Martin Buber

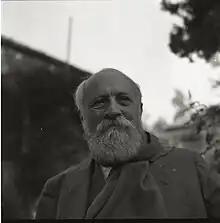
Martin Buber in Israel (1962)

Approaching Zionism from his own personal viewpoint, a young Buber disagreed with Theodor Herzl about their respective positions on Zionism. Herzl did not envision Zionism as a movement with religious objectives. In contrast, Buber believed the potential of Zionism was for social and spiritual enrichment. For example, Buber argued that following the formation of the Israeli state, there would need to be reforms to Judaism: "We need someone who would do for Judaism what Pope John XXIII has done for the Catholic Church". Herzl and Buber would continue, in mutual respect and disagreement, to work towards their respective goals for the rest of their lives. In 1902, Buber became the editor of the weekly "Die Welt", the central organ of the Zionist movement. However, a year later he became involved with the Jewish Hasidic movement. Buber admired how the Hasidic communities actualized their religion in daily life and culture. In stark contrast to the busy Zionist organizations, which were always mulling political concerns, the Hasidim were focused on the values which Buber had long advocated for Zionism to adopt. In 1904, he withdrew from much of his Zionist organizational work, and devoted himself to study and writing, as in that same year, he published his thesis, "Beiträge zur Geschichte des Individuationsproblems", on Jakob Böhme and Nikolaus Cusanus.